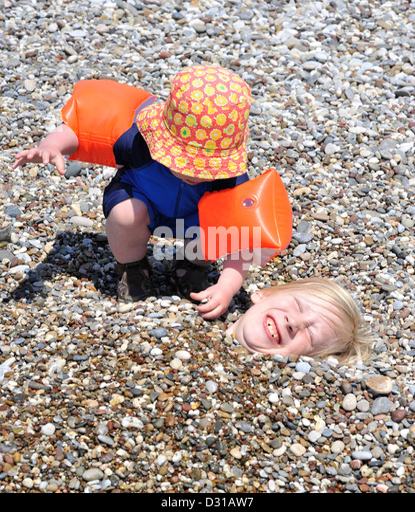
a young boy covering his elder brother with pebbles on the beach